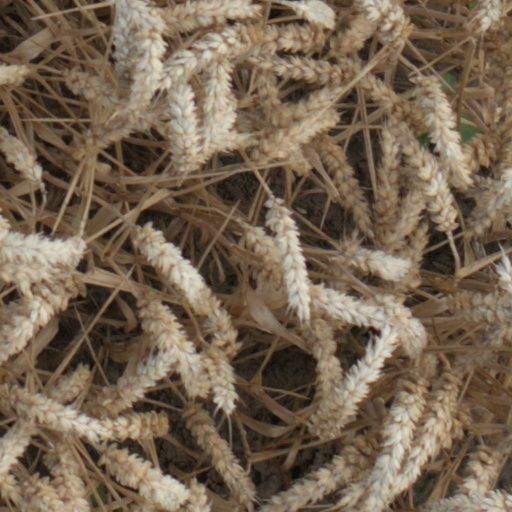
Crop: wheat